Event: Nepal Earthquake
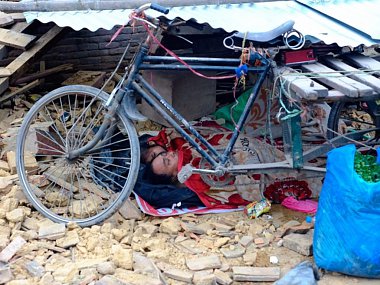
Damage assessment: damage